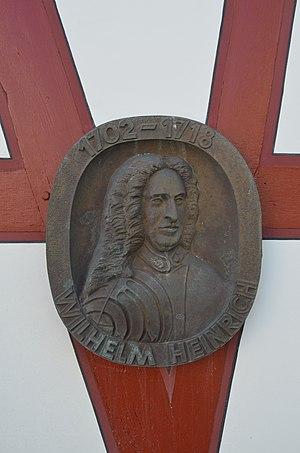
Guillaume Henri de Nassau-Usingen, né à Bois-le-Duc le 2 mai 1684, mort à Usingen le 14 février 1718.